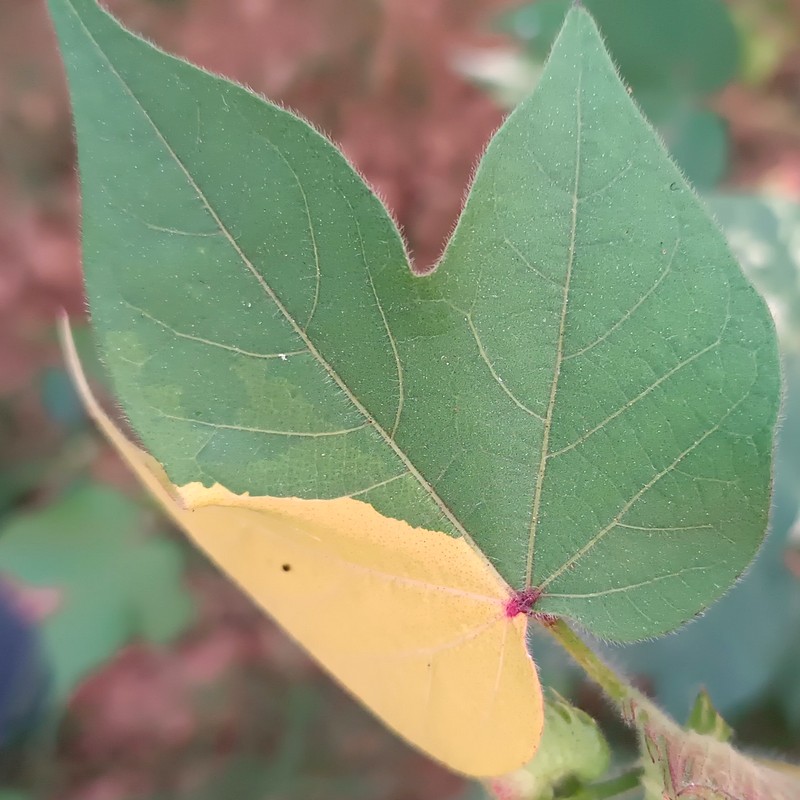
Label: Leaf Variegation